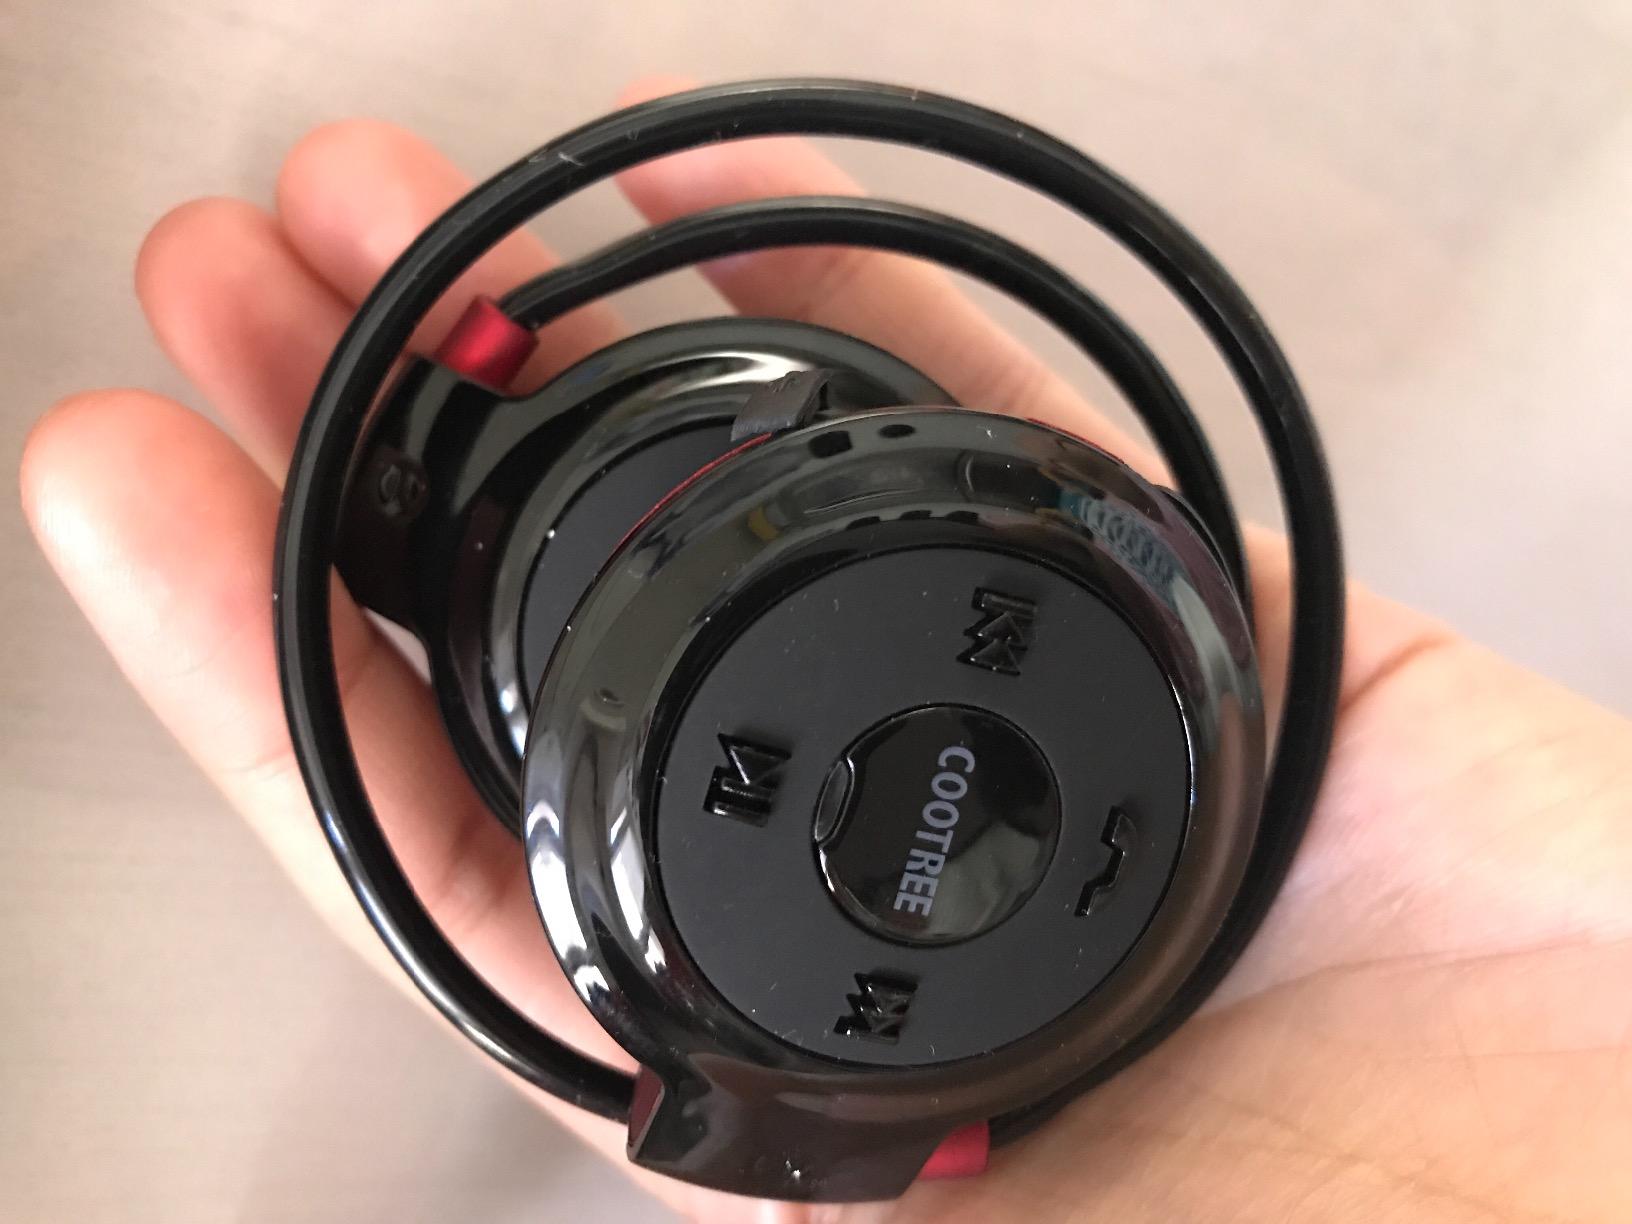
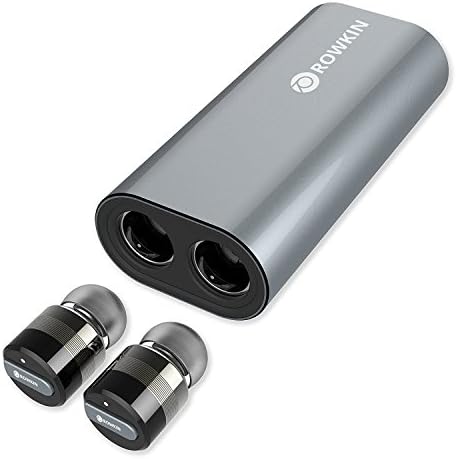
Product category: headphones
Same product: no